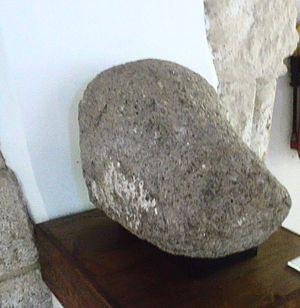
Un verraco est une figure en granite représentant un animal, principalement un porc ou un taureau. Caractéristiques de la culture vettone, on les rencontre principalement dans l'ouest de l'Espagne et dans le nord du Portugal.